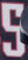
Number: 5